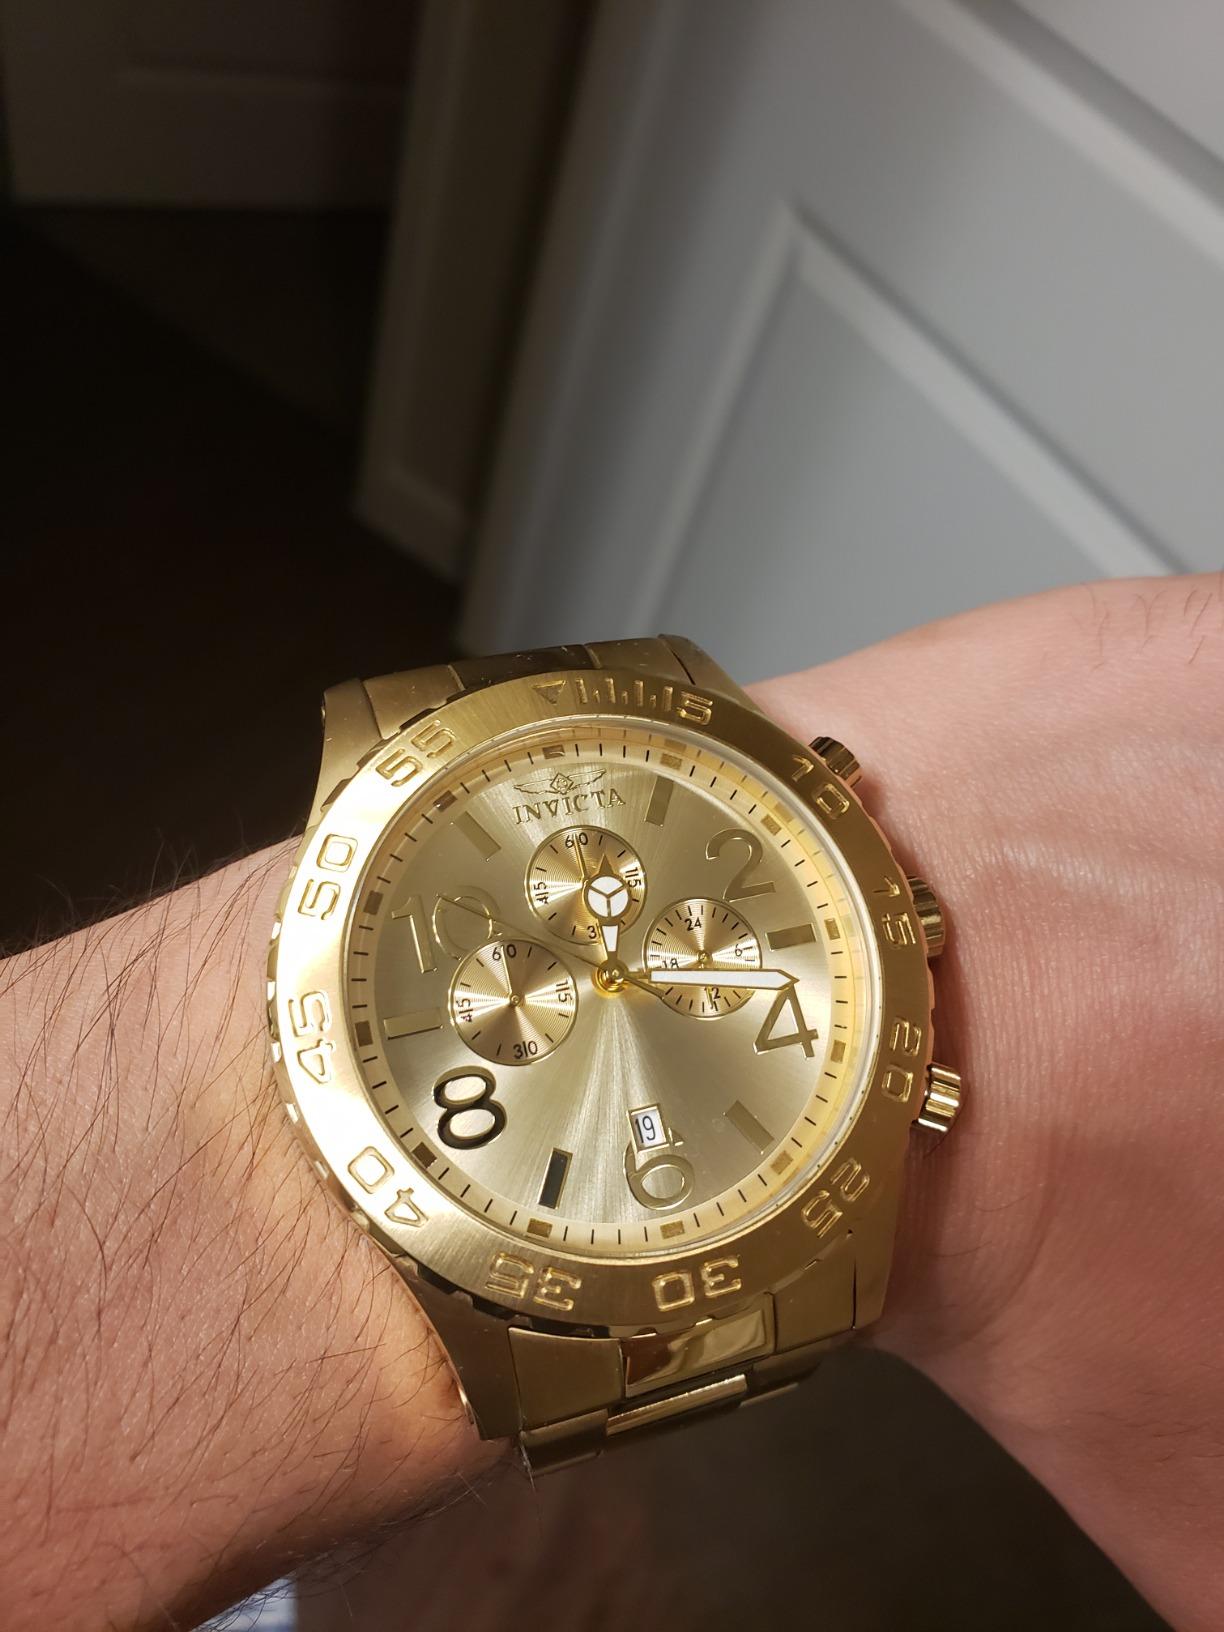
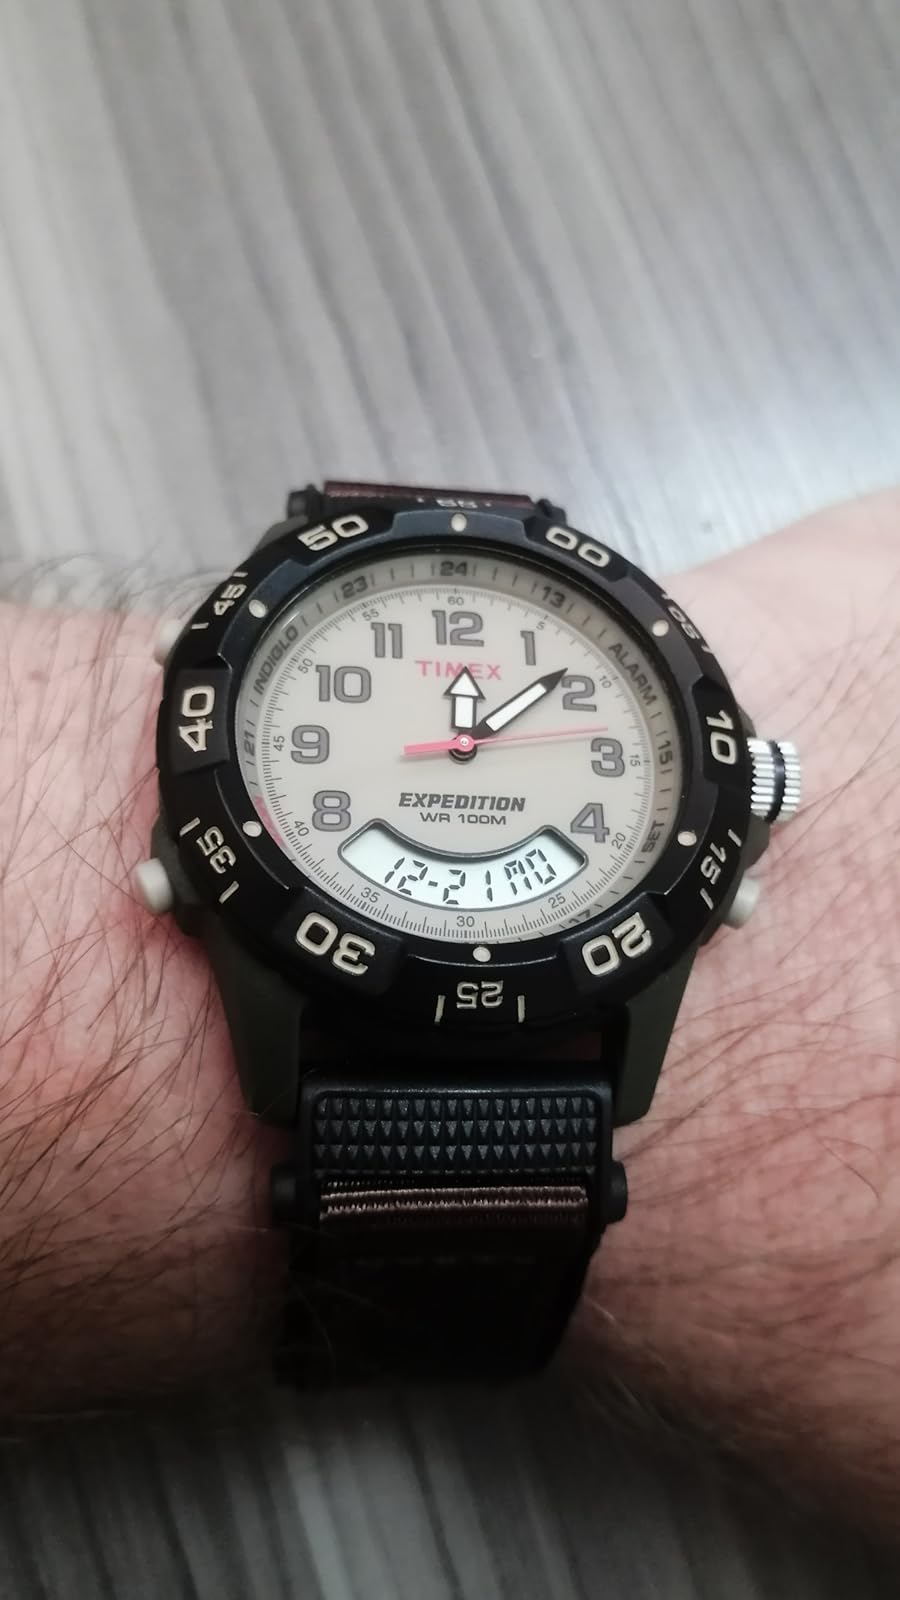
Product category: accessories_watch
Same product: no